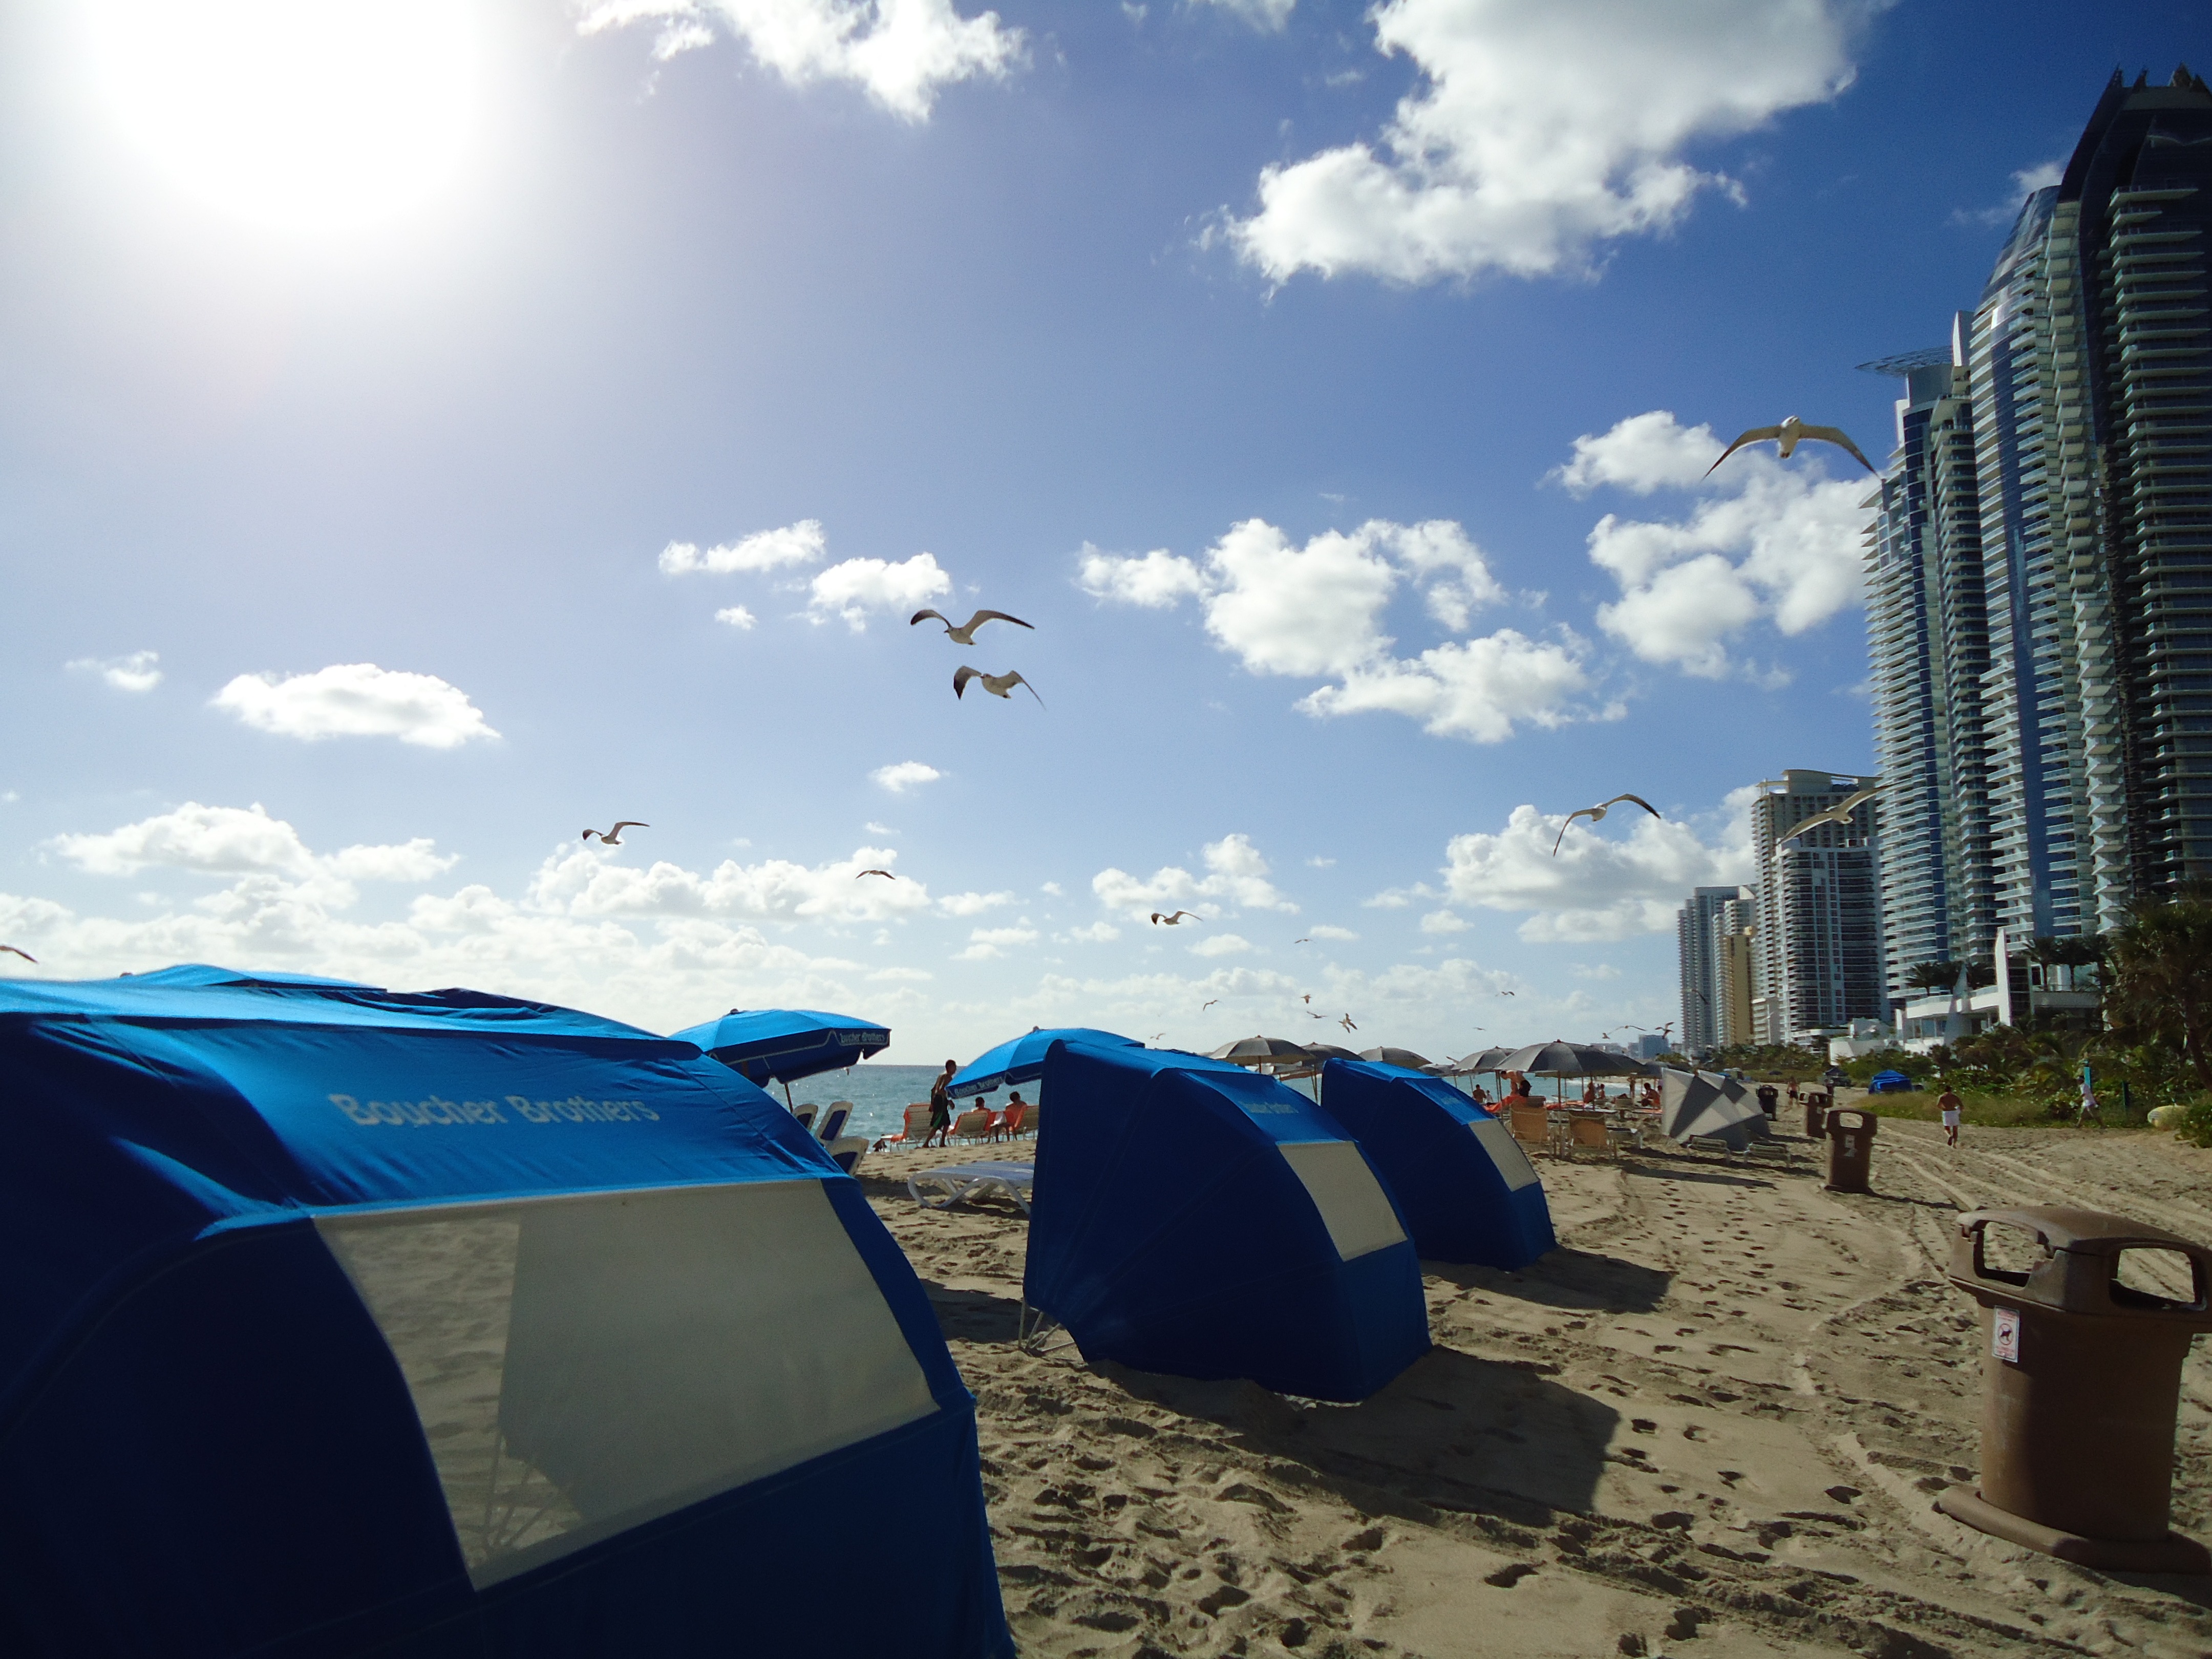
beach, sea, mountain, sky, sunlight, wind, blue, birds, seagulls, atmosphere of earth